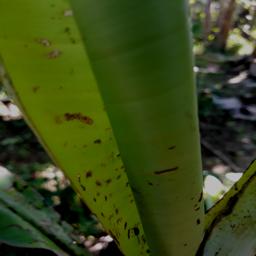
Label: BANANA APHIDS